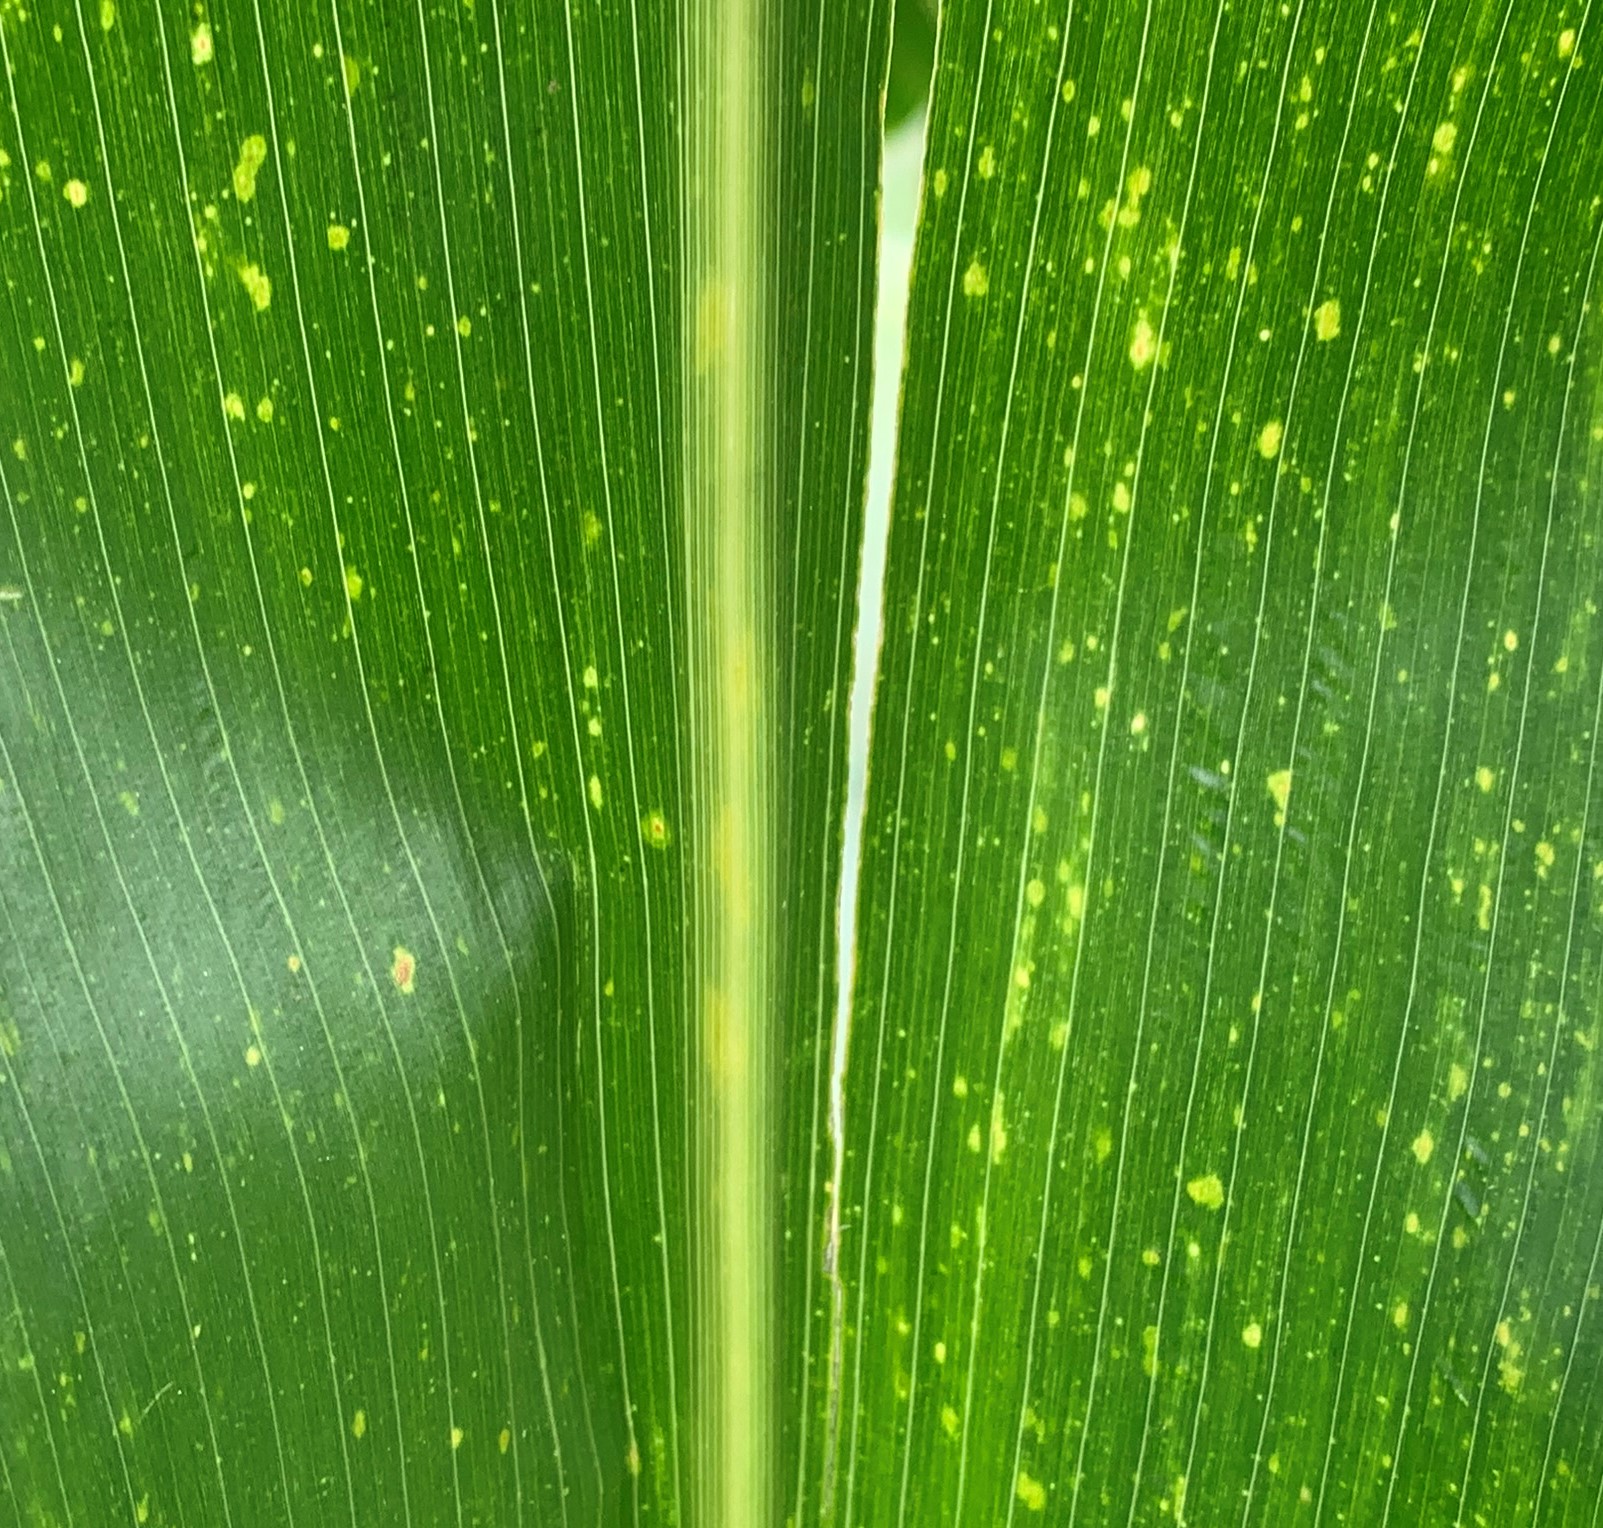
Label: MLN